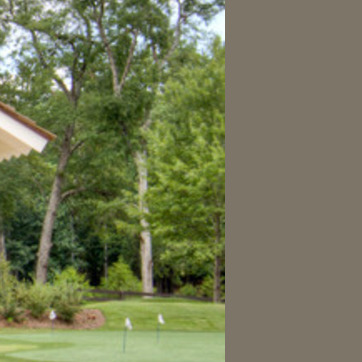
Material: foliage